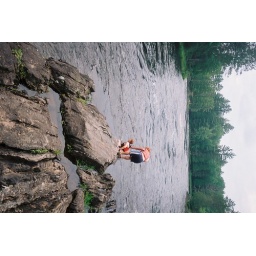
Our white water canoe trip down the Madawaska River in June of 2008.